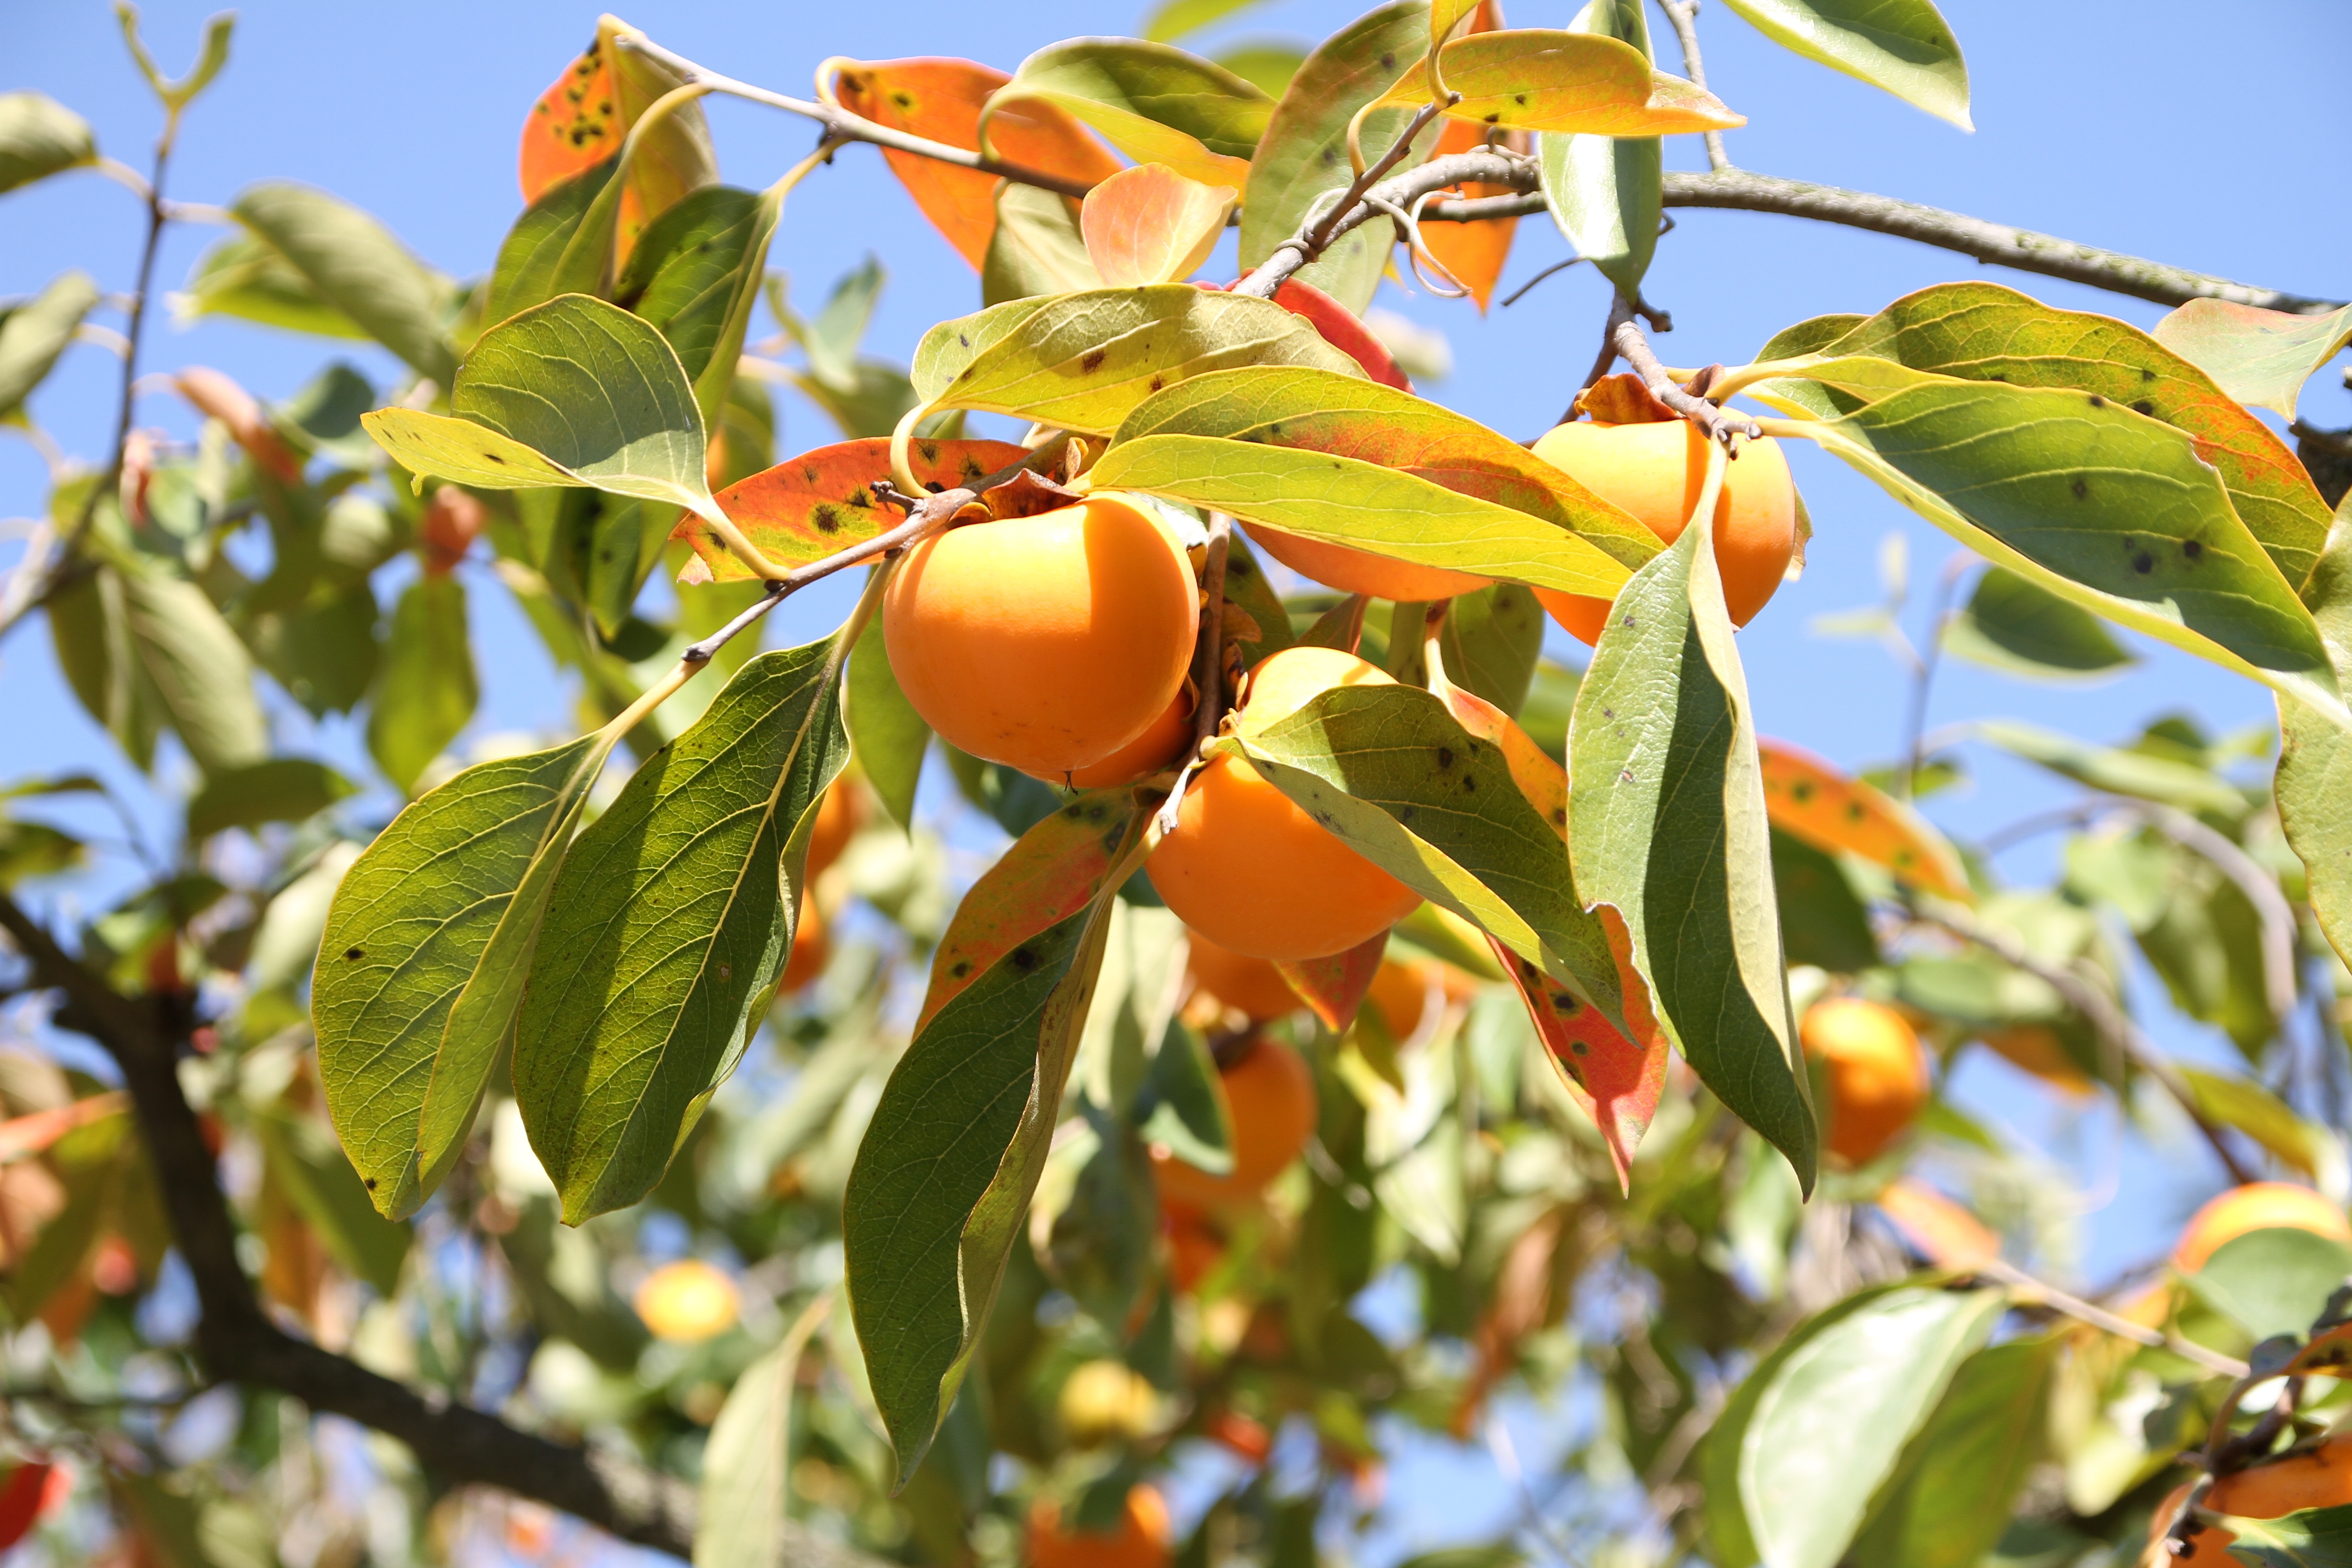
tree, branch, plant, fruit, sunlight, leaf, flower, food, produce, evergreen, autumn, botany, flora, shrub, deciduous, persimmon, flowering plant, dried persimmon, woody plant, land plant